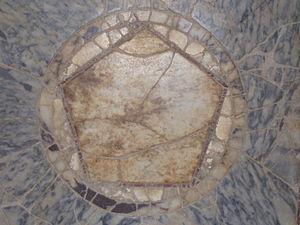
La Domus dei Coiedii est une domus datant de la Rome antique qui fait partie du parc archéologique de la ville romaine de Suasa, située sur le territoire de l'actuelle commune de Castelleone di Suasa.